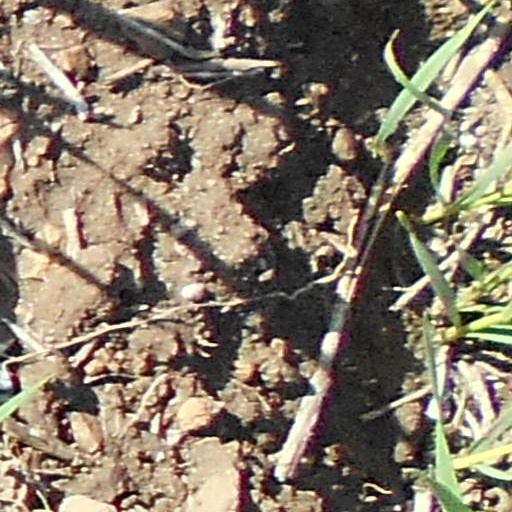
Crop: wheat